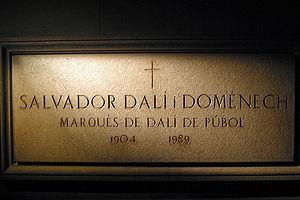
Salvador Dalí i Domènech, premier marquis de Dalí de Púbol, né à Figueras le 11 mai 1904, et mort dans la même ville, le 23 janvier 1989, est un peintre, sculpteur, graveur, scénariste et écrivain catalan de nationalité espagnole. Il est considéré comme l'un des principaux représentants du surréalisme, et comme l'un des plus célèbres peintres du XXᵉ siècle.